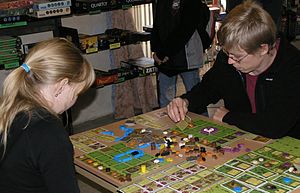
Agricola (brætspil)
Et spil Agricola
Agricola er et brætspil fra 2007 konstrueret af Uwe Rosenberg, illustreret af Klemens Franz og udgivet af flere spilforlag. Målet i spillet er at have den mest velafbalancerede bondegård efter 14 runder, med pointgivning for pløjemarker, græsning, sædekorn og afgrøder, husdyr, værelser i huset og familiemedlemmer.